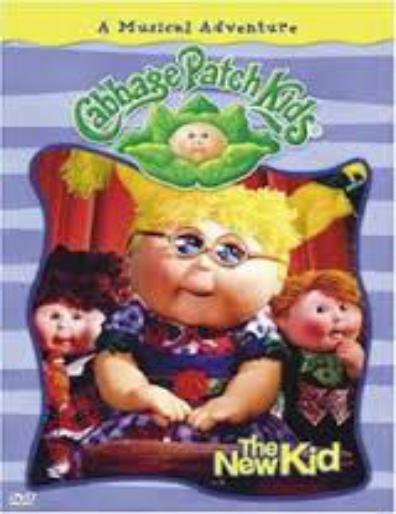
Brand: Cabbage Patch Kids
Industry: Leisure